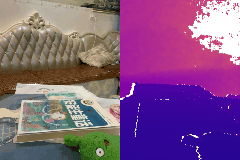
Label: book